Mutant Aliens

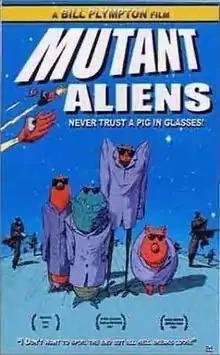

Mutant Aliens is a 2001 American adult animated science-fiction-comedy film directed and written by Bill Plympton. "Mutant Aliens" has been shown at a number of animation festivals, but has never had a wide theatrical release.